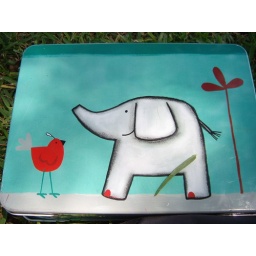
elephant in a box